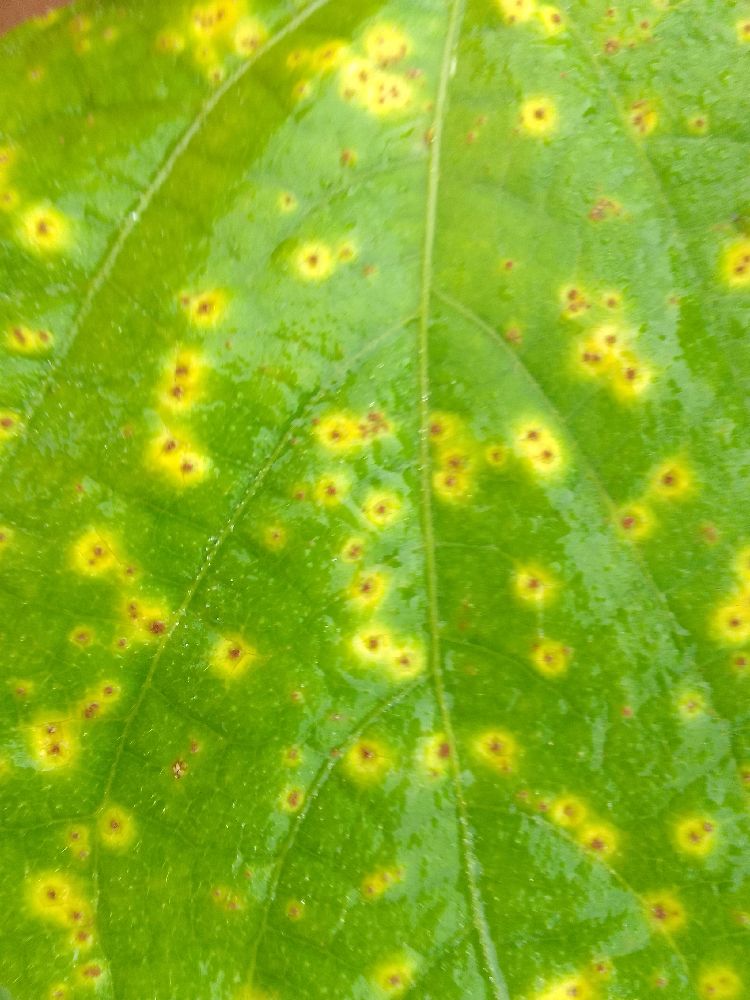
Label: rust